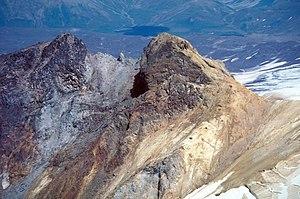
Volcan Alagogshak, Alaska